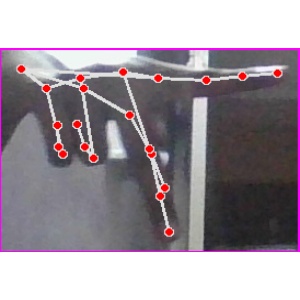
अक्षर: प